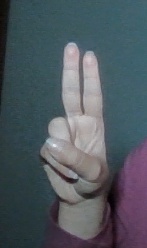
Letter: taa